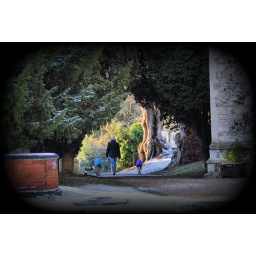
I like the way the lady and her dogs were framed by the trees